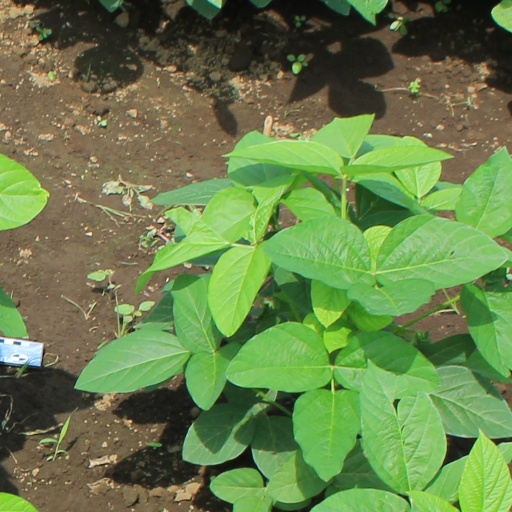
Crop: soybean